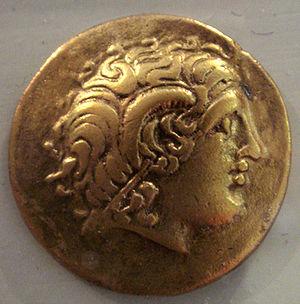
Cet article a pour vocation de servir d'index des peuples celtes ou à caractère celtique.